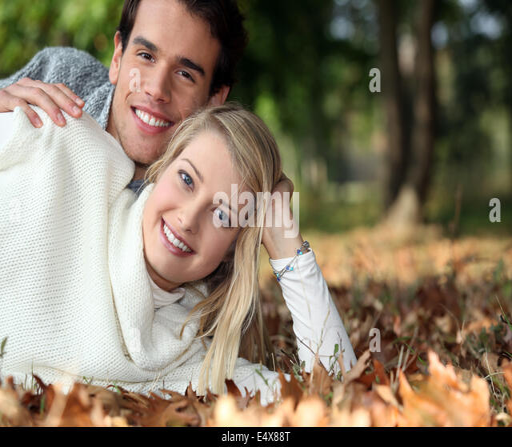
young couple lying on the grass together